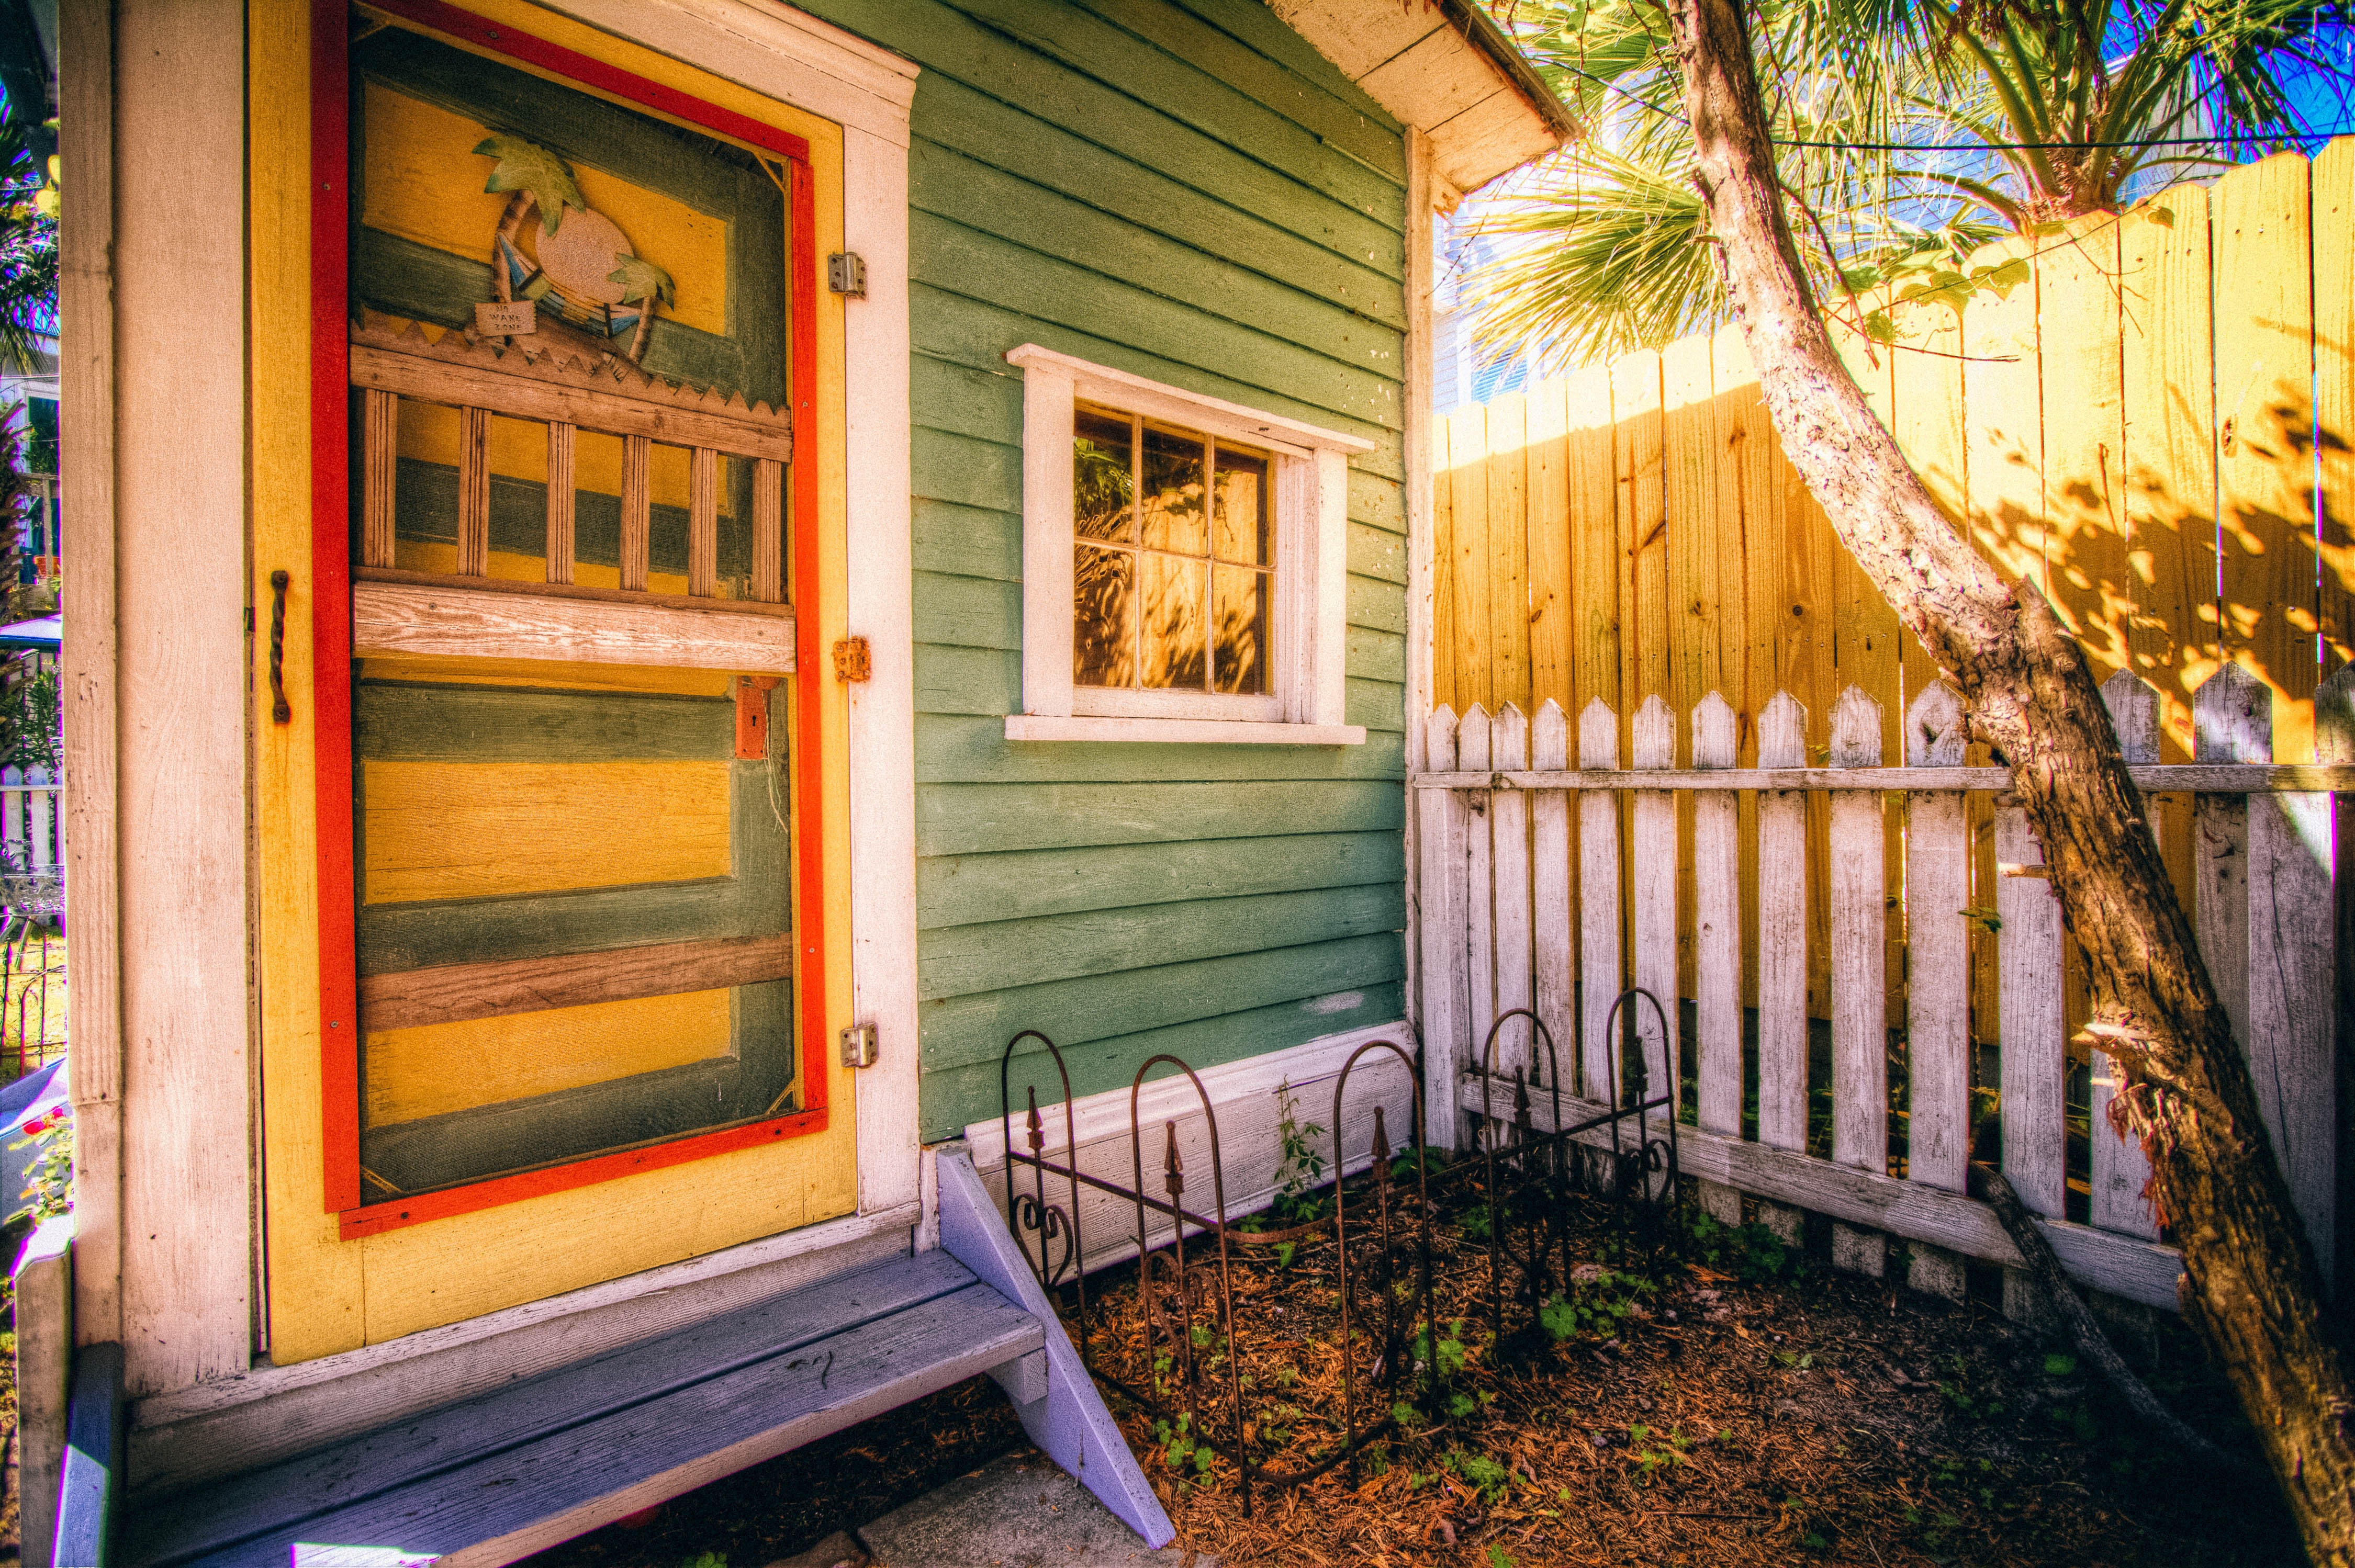
mansion, house, home, porch, entrance, cottage, property, door, interior design, resort, front, estate, real estate, holiday home, home porch